Answer in natural language. Consider the 3D positions of the objects in the scene and not just the 2D positions in the image. Is the centerpoint of  Doorway (highlighted by a blue box) at a higher height than Doorway (highlighted by a green box)? Choose between the following options: yes or no
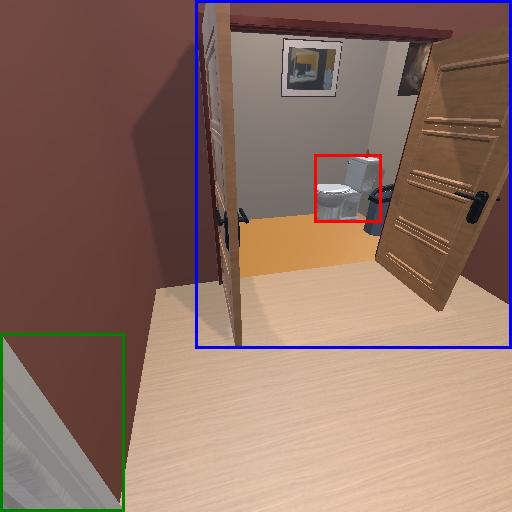
<answer>no</answer>